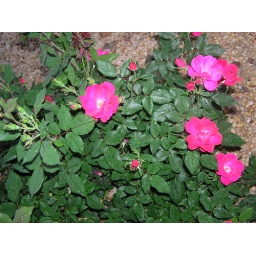
some flowers from old house and Strange pot in Shelbyville